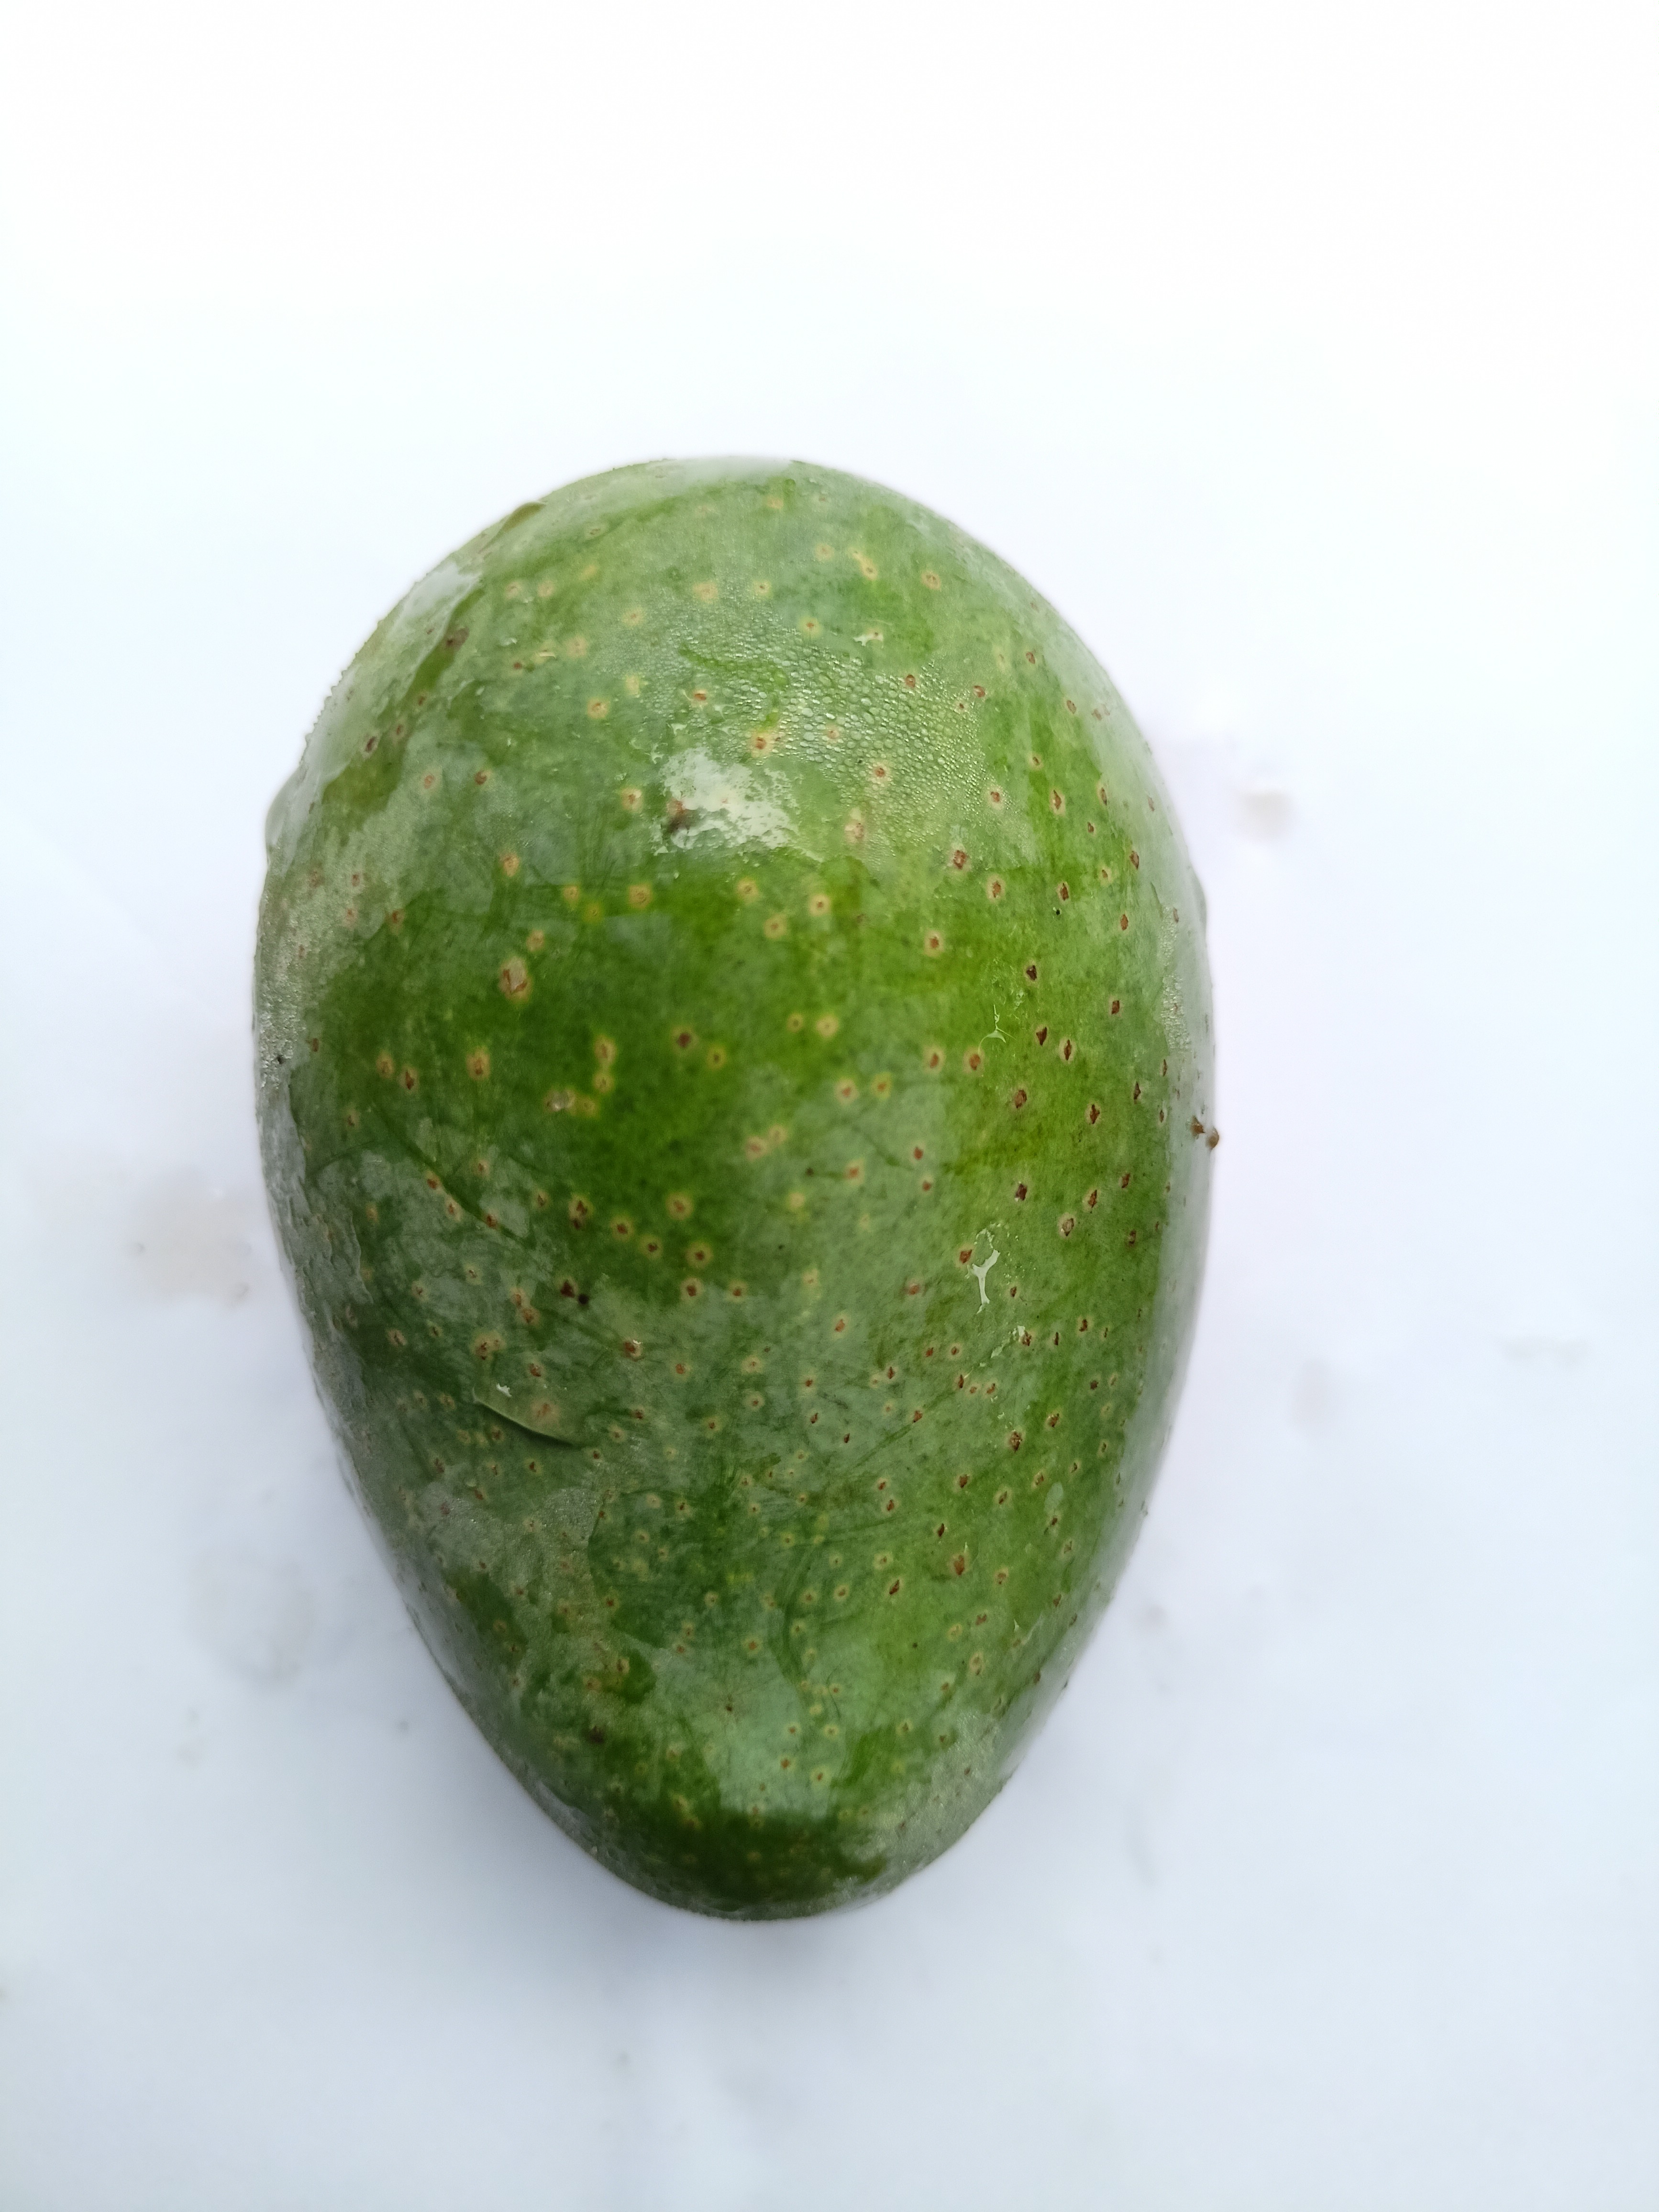
Mango variety: GopalBhog